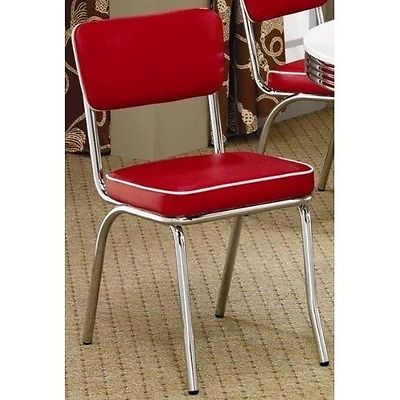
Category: chair